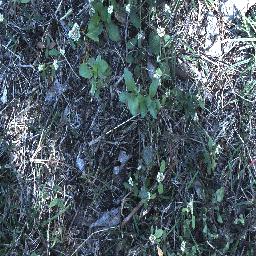
Label: snake_weed